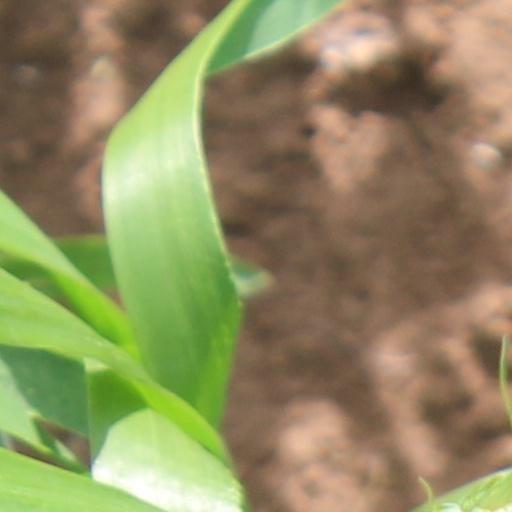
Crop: wheat